Pontesbury

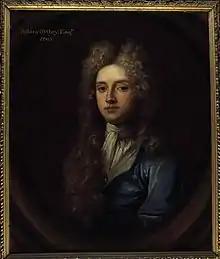
Adam Ottley, 1765

Nearby is Earl's Hill, which is the site of an Iron Age hillfort built around 600 B.C. and making it a Scheduled Ancient Monument and also designated an SSSI (Site of Special Scientific Interest) for its wildlife value. It was Shropshire Wildlife Trust's first nature reserve in 1964. Earl's Hill is PreCambrian in origin, being formed approximately 650 million years ago as a result of volcanic activity along the Pontesford-Linley fault.